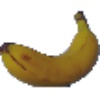
Label: Banana 1